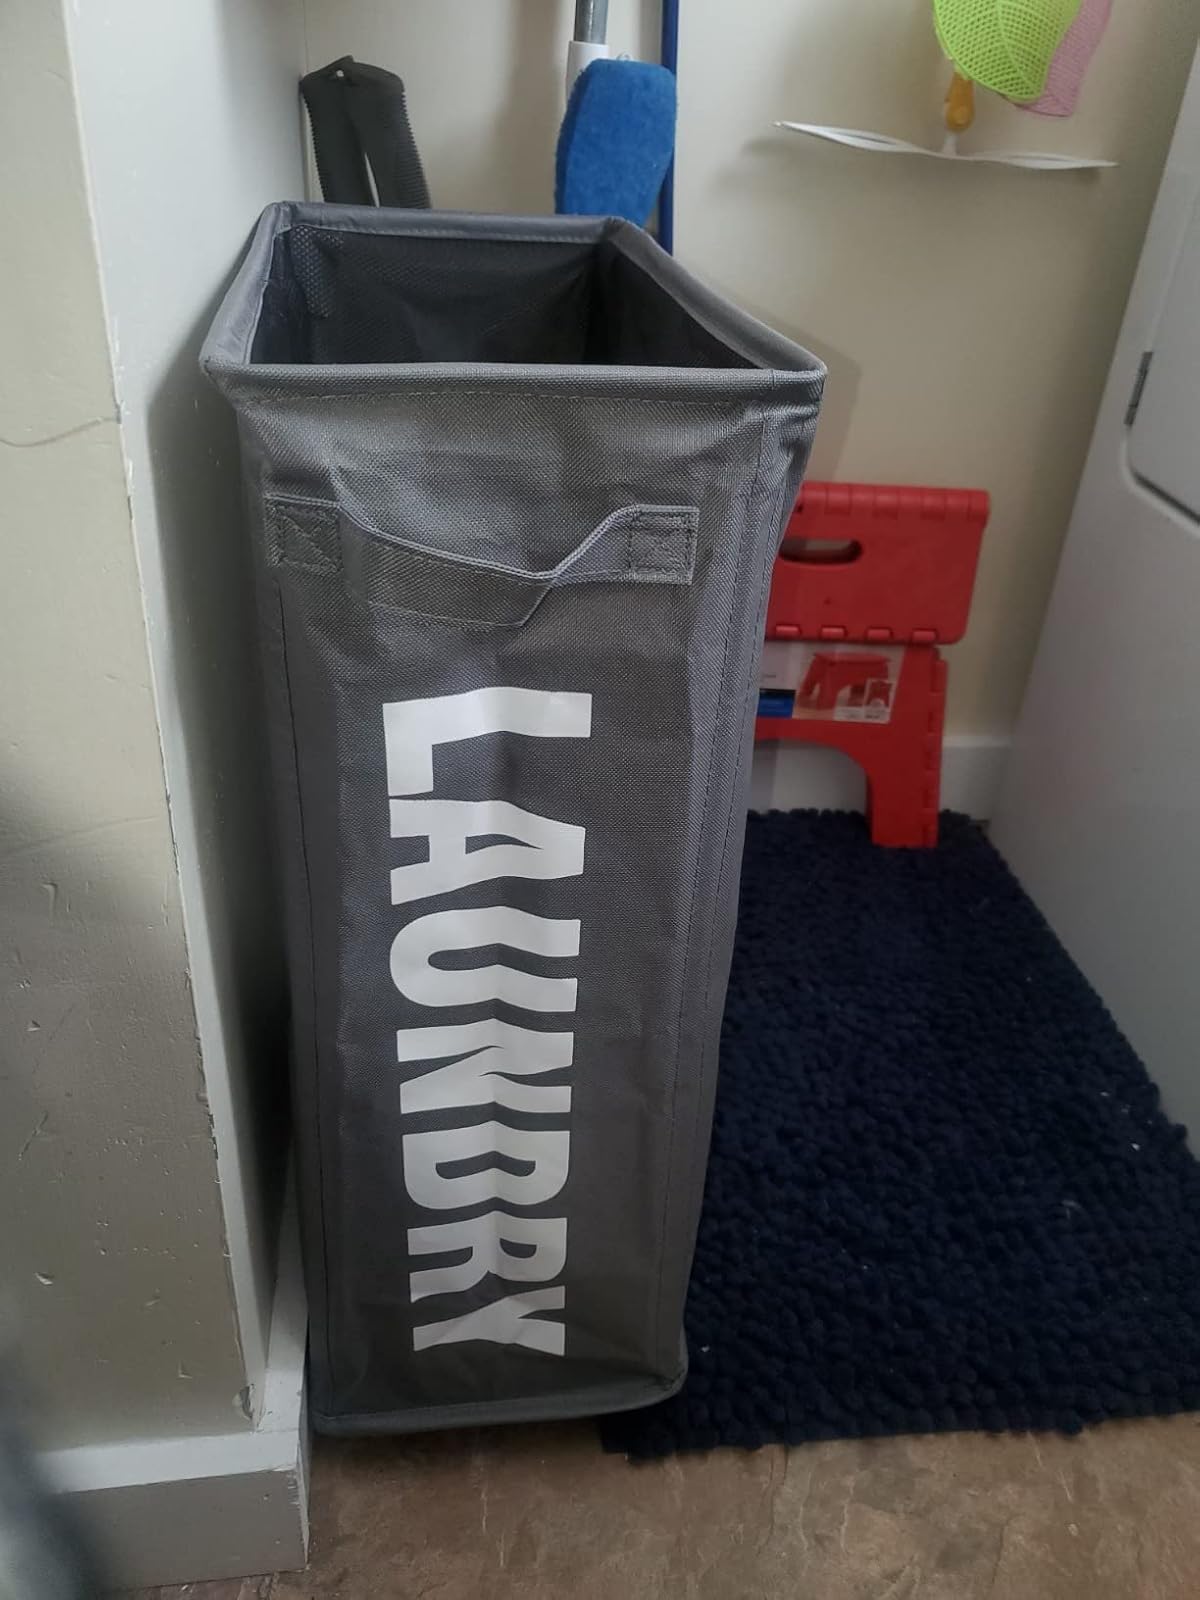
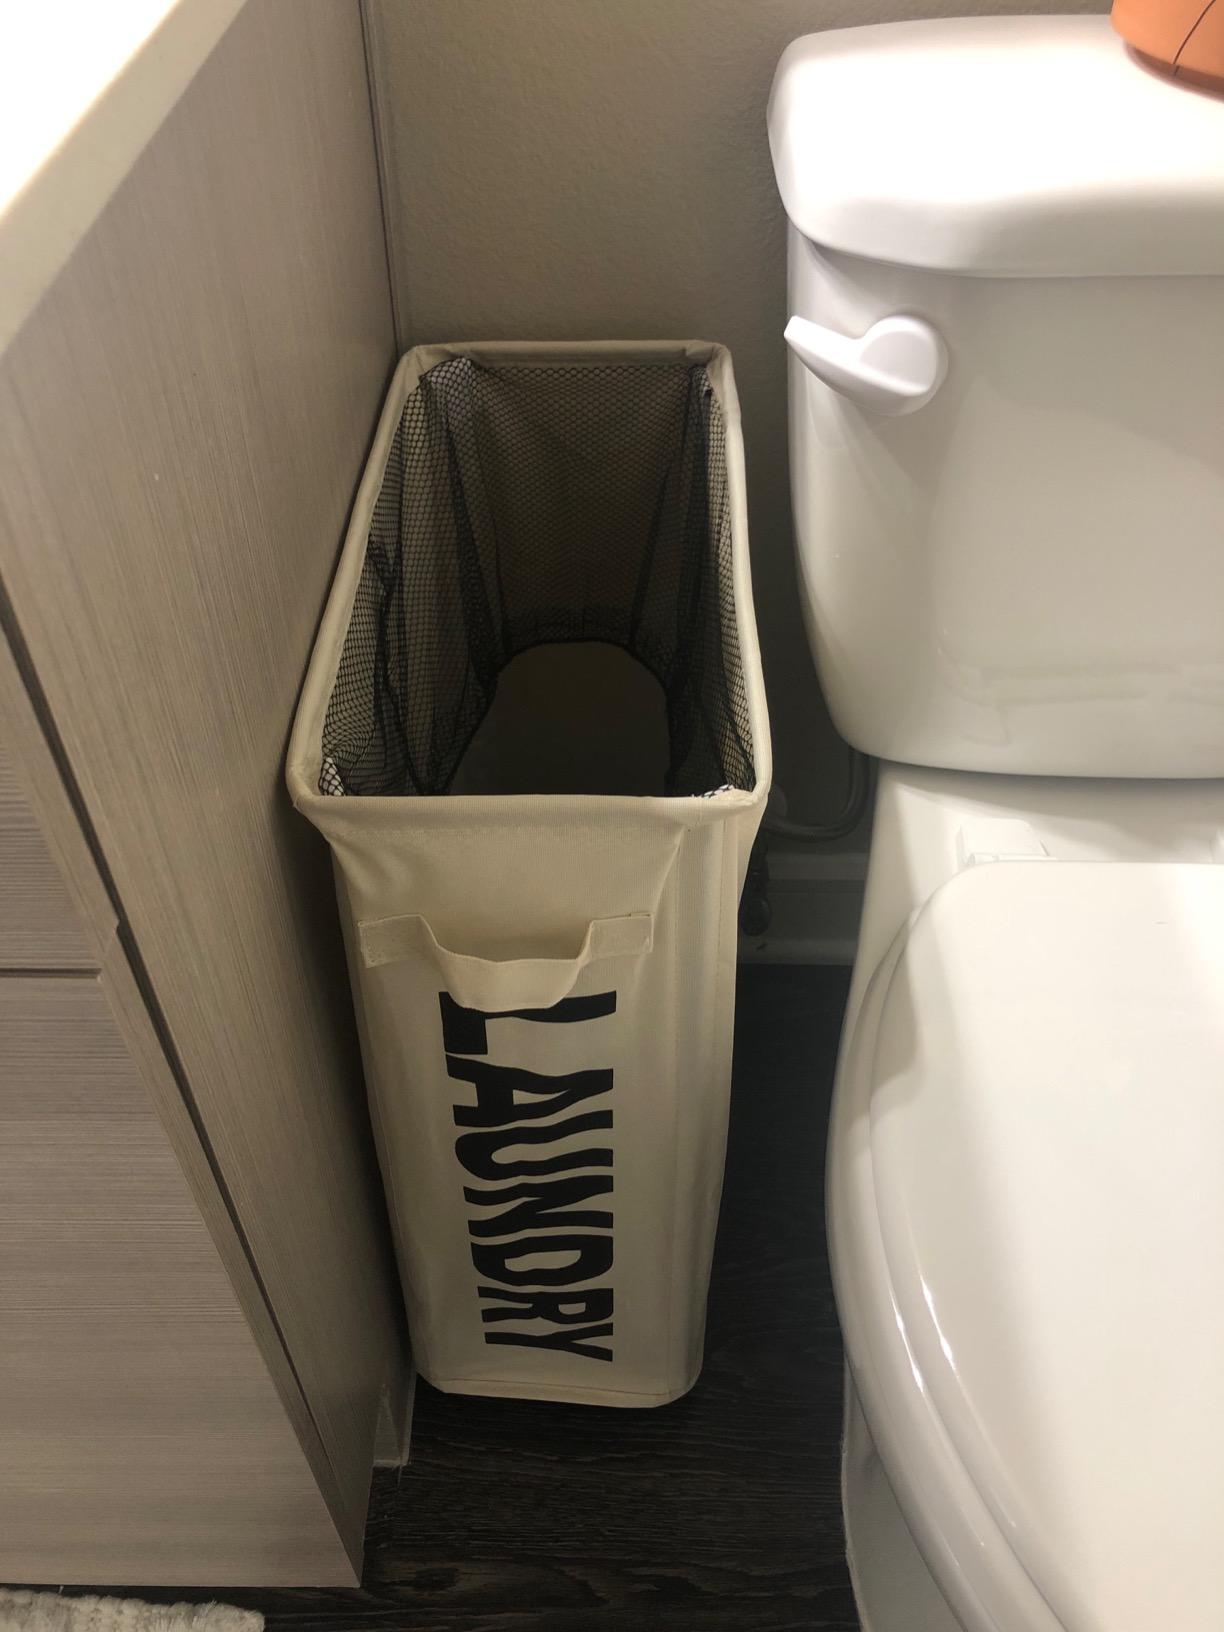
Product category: items_hamper
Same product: no